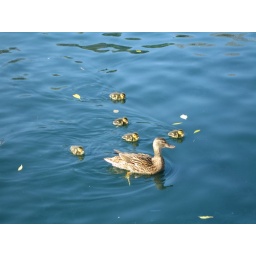
A duck, swimming with her ducklings on the lake in Disneyland.